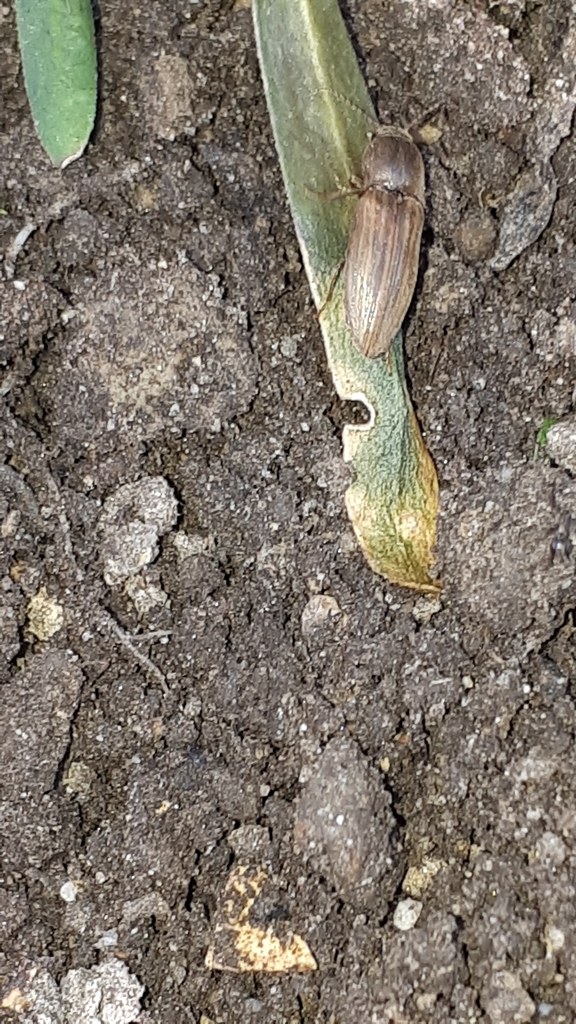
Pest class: clickbeetles_wireworms